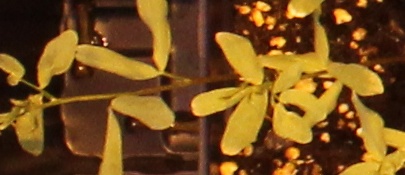
Label: Lentil